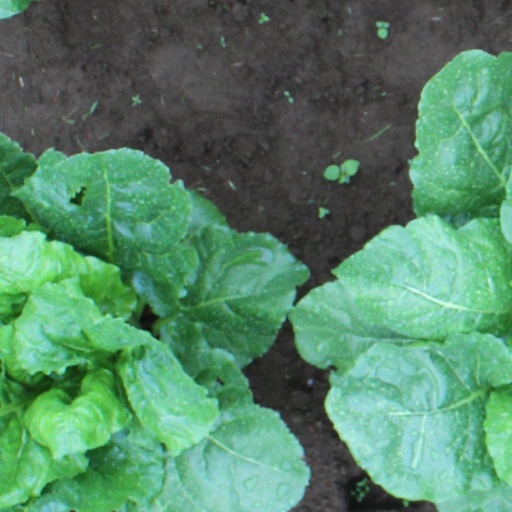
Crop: sugar beet